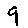
Label: 9